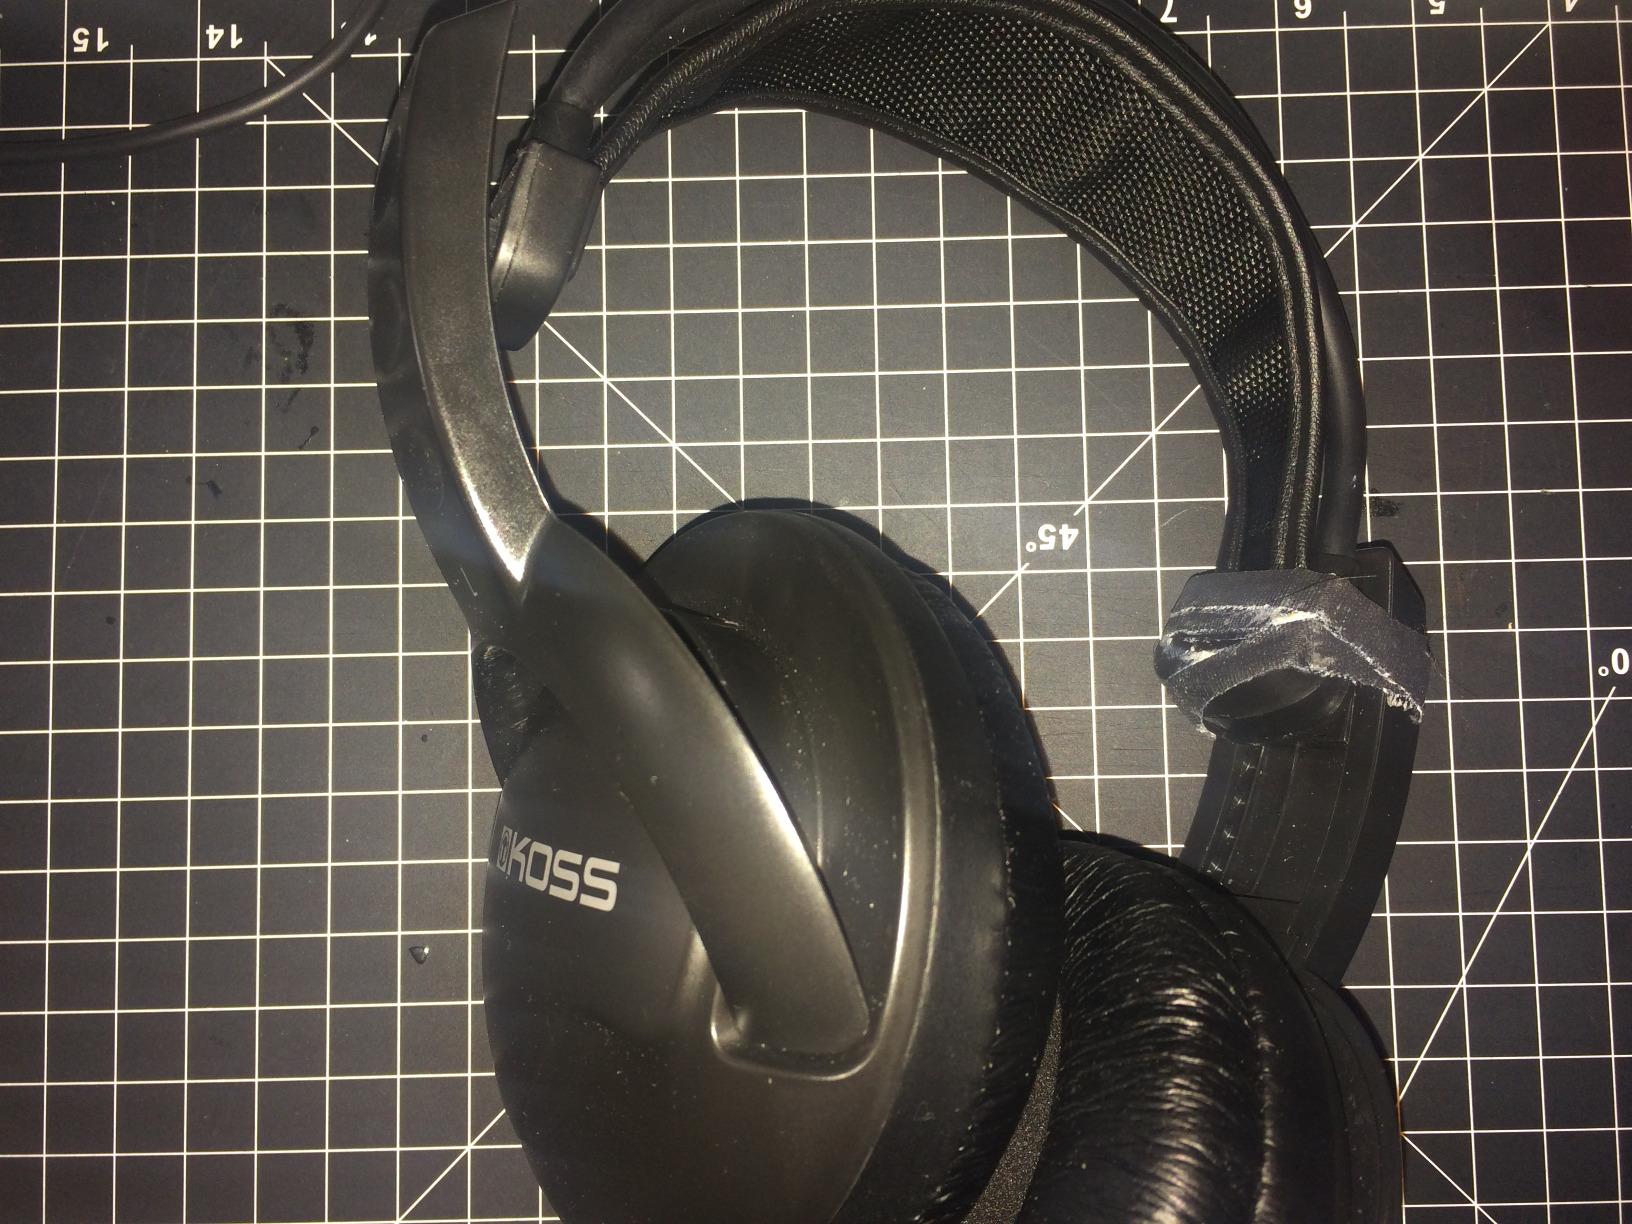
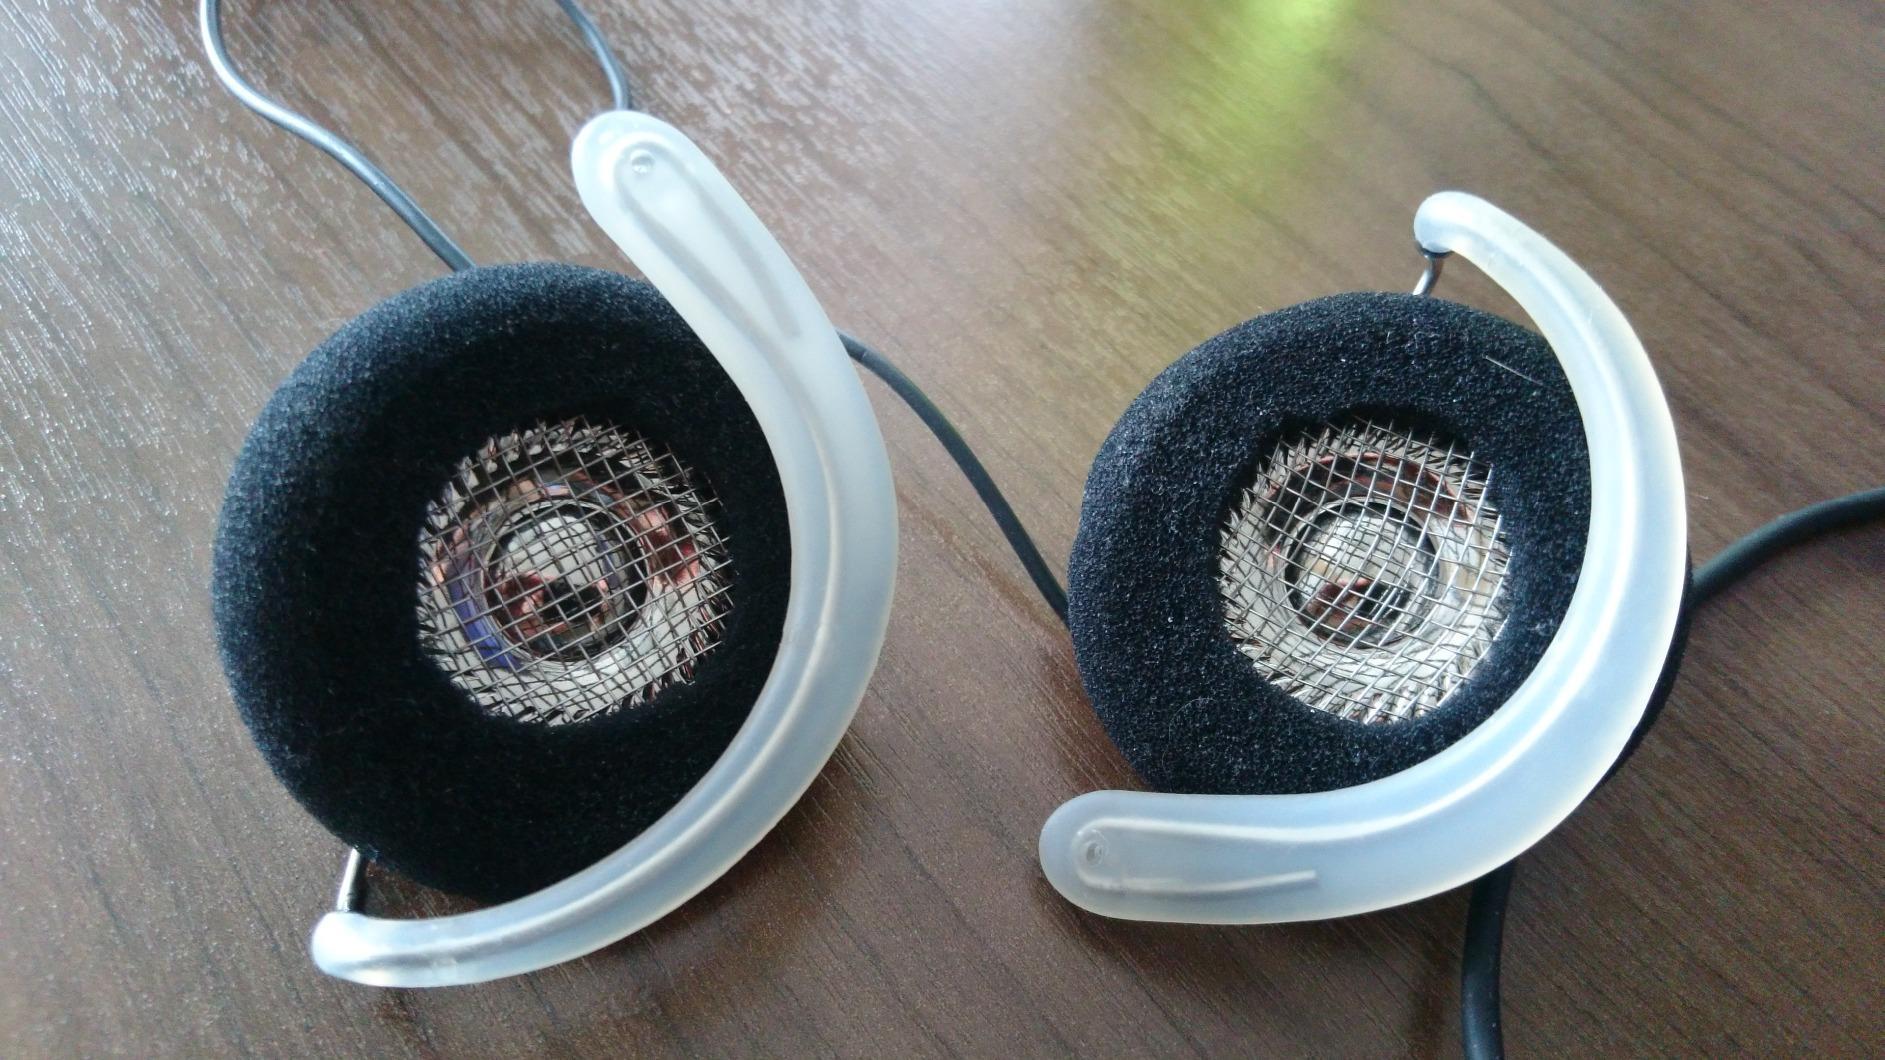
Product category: headphones
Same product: no